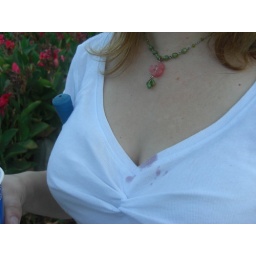
Wine in a paper cup, white shirts, mini-golf and holding someone's beer do not mix!